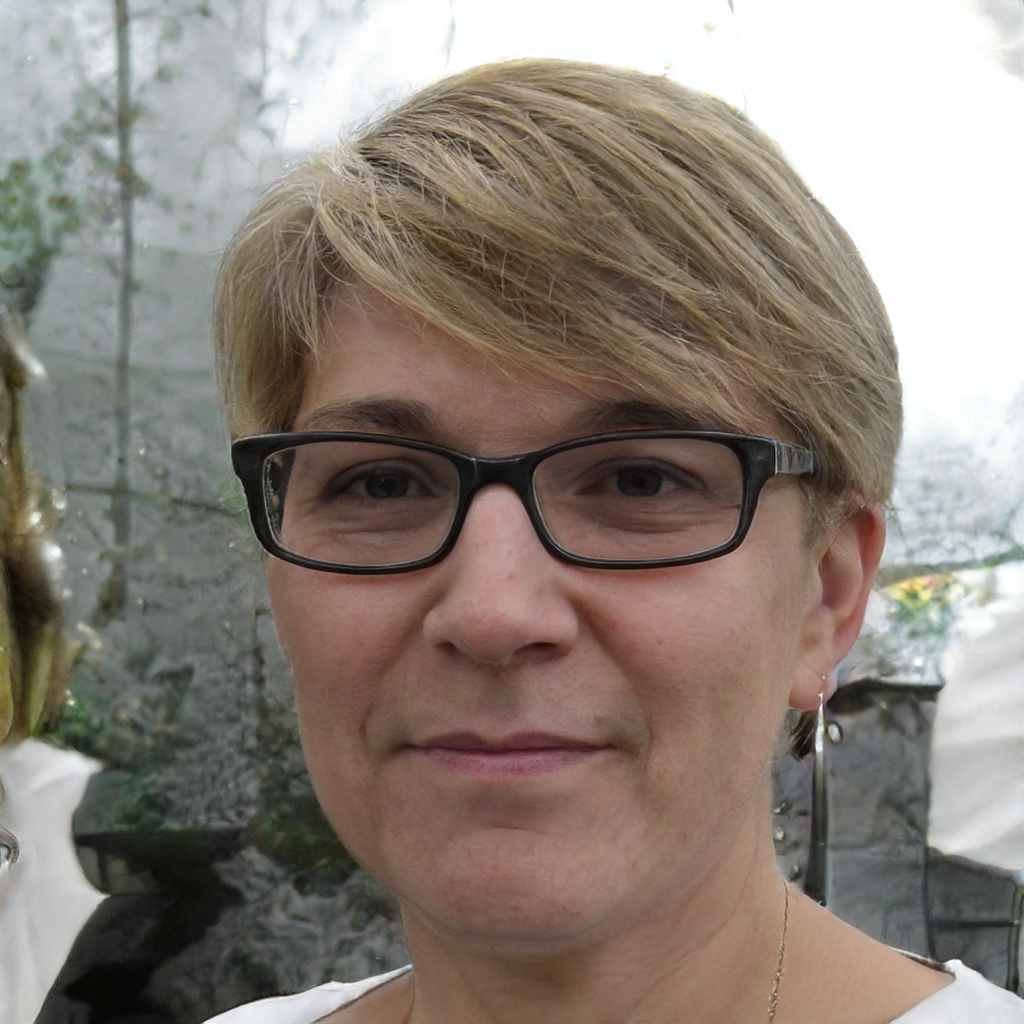
Portrait style: Real Portrait